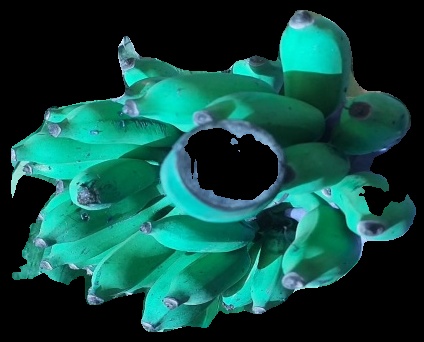
Variety: elakki-bale
Grade: grade3